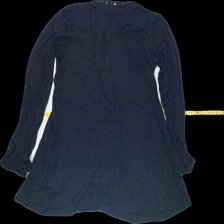
View: back
Type: Shirt
Category: Ladies
Brand: Lindex
Colors: Black
Material: 100%viscose
Size: S
Trend: No trend
Stains: No
Price range: <50
Recommended usage: Export